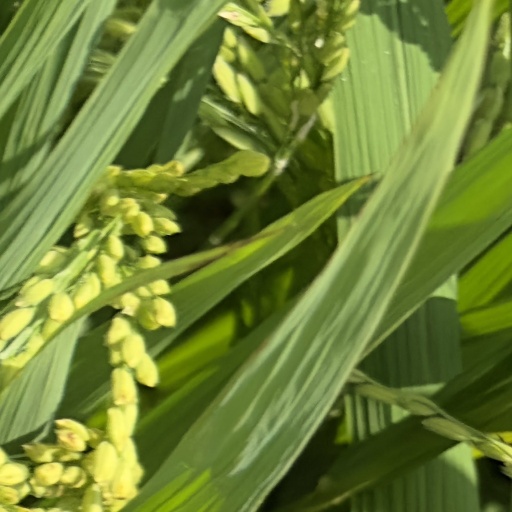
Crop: rice